Krasiejów

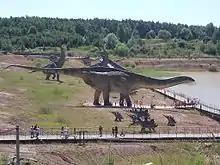
JuraPark Krasiejów with life-size dinosaur models.

Abundant skeletons of the Upper Triassic tetrapods (i.e., large Temnospondyli: "Metoposaurus" and "Cyclotosaurus"; reptiles: "Paleorhinus", dinosauriformes ("Silesaurus") were described from the pit. Two paleontological museums and large dinopark (so-called JuraPark) are at Krasiejów. Some microvertebrate fossils, fossil plants, bivalves, crustaceans and fish scales were also collected at the site.